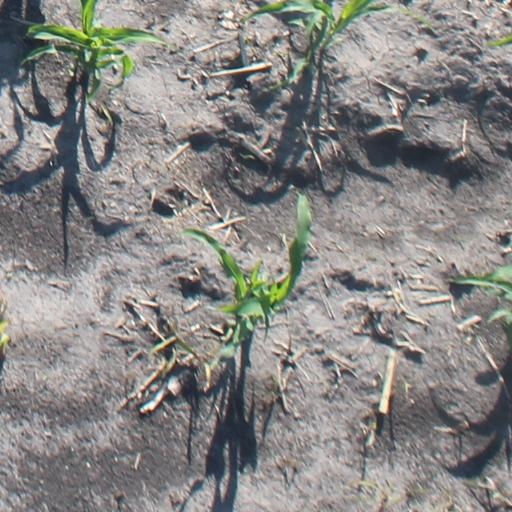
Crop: maize; corn